The Mystery Files of Shelby Woo

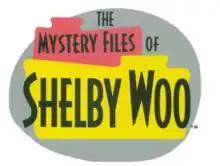

The Mystery Files of Shelby Woo is a children's mystery television series that ran on Nickelodeon between 1996 and 1999. A total of 41 episodes of 30 minutes each were produced. Episodes from the first three seasons were taped at Nickelodeon Studios at Universal Studios in Orlando, Florida, and was one of the few single-camera productions there, while the final season's episodes were shot in Montreal, Quebec, Canada.